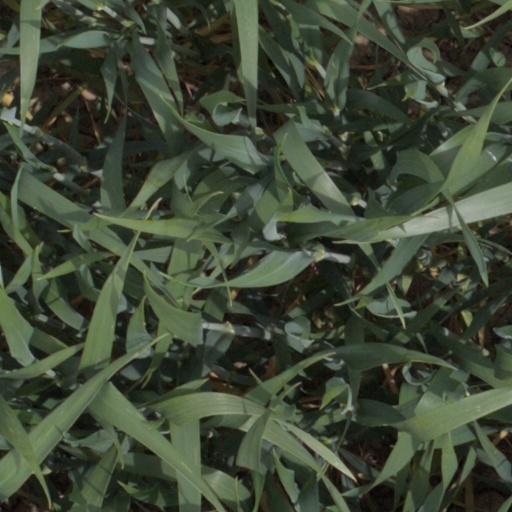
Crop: wheat